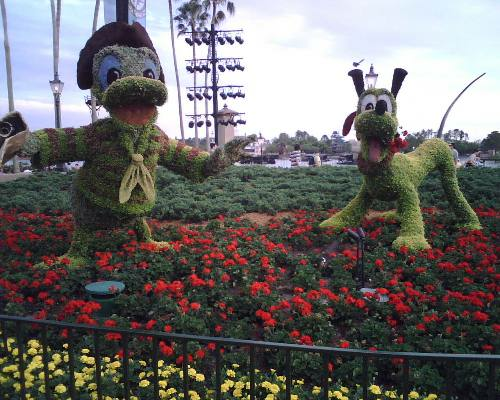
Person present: No